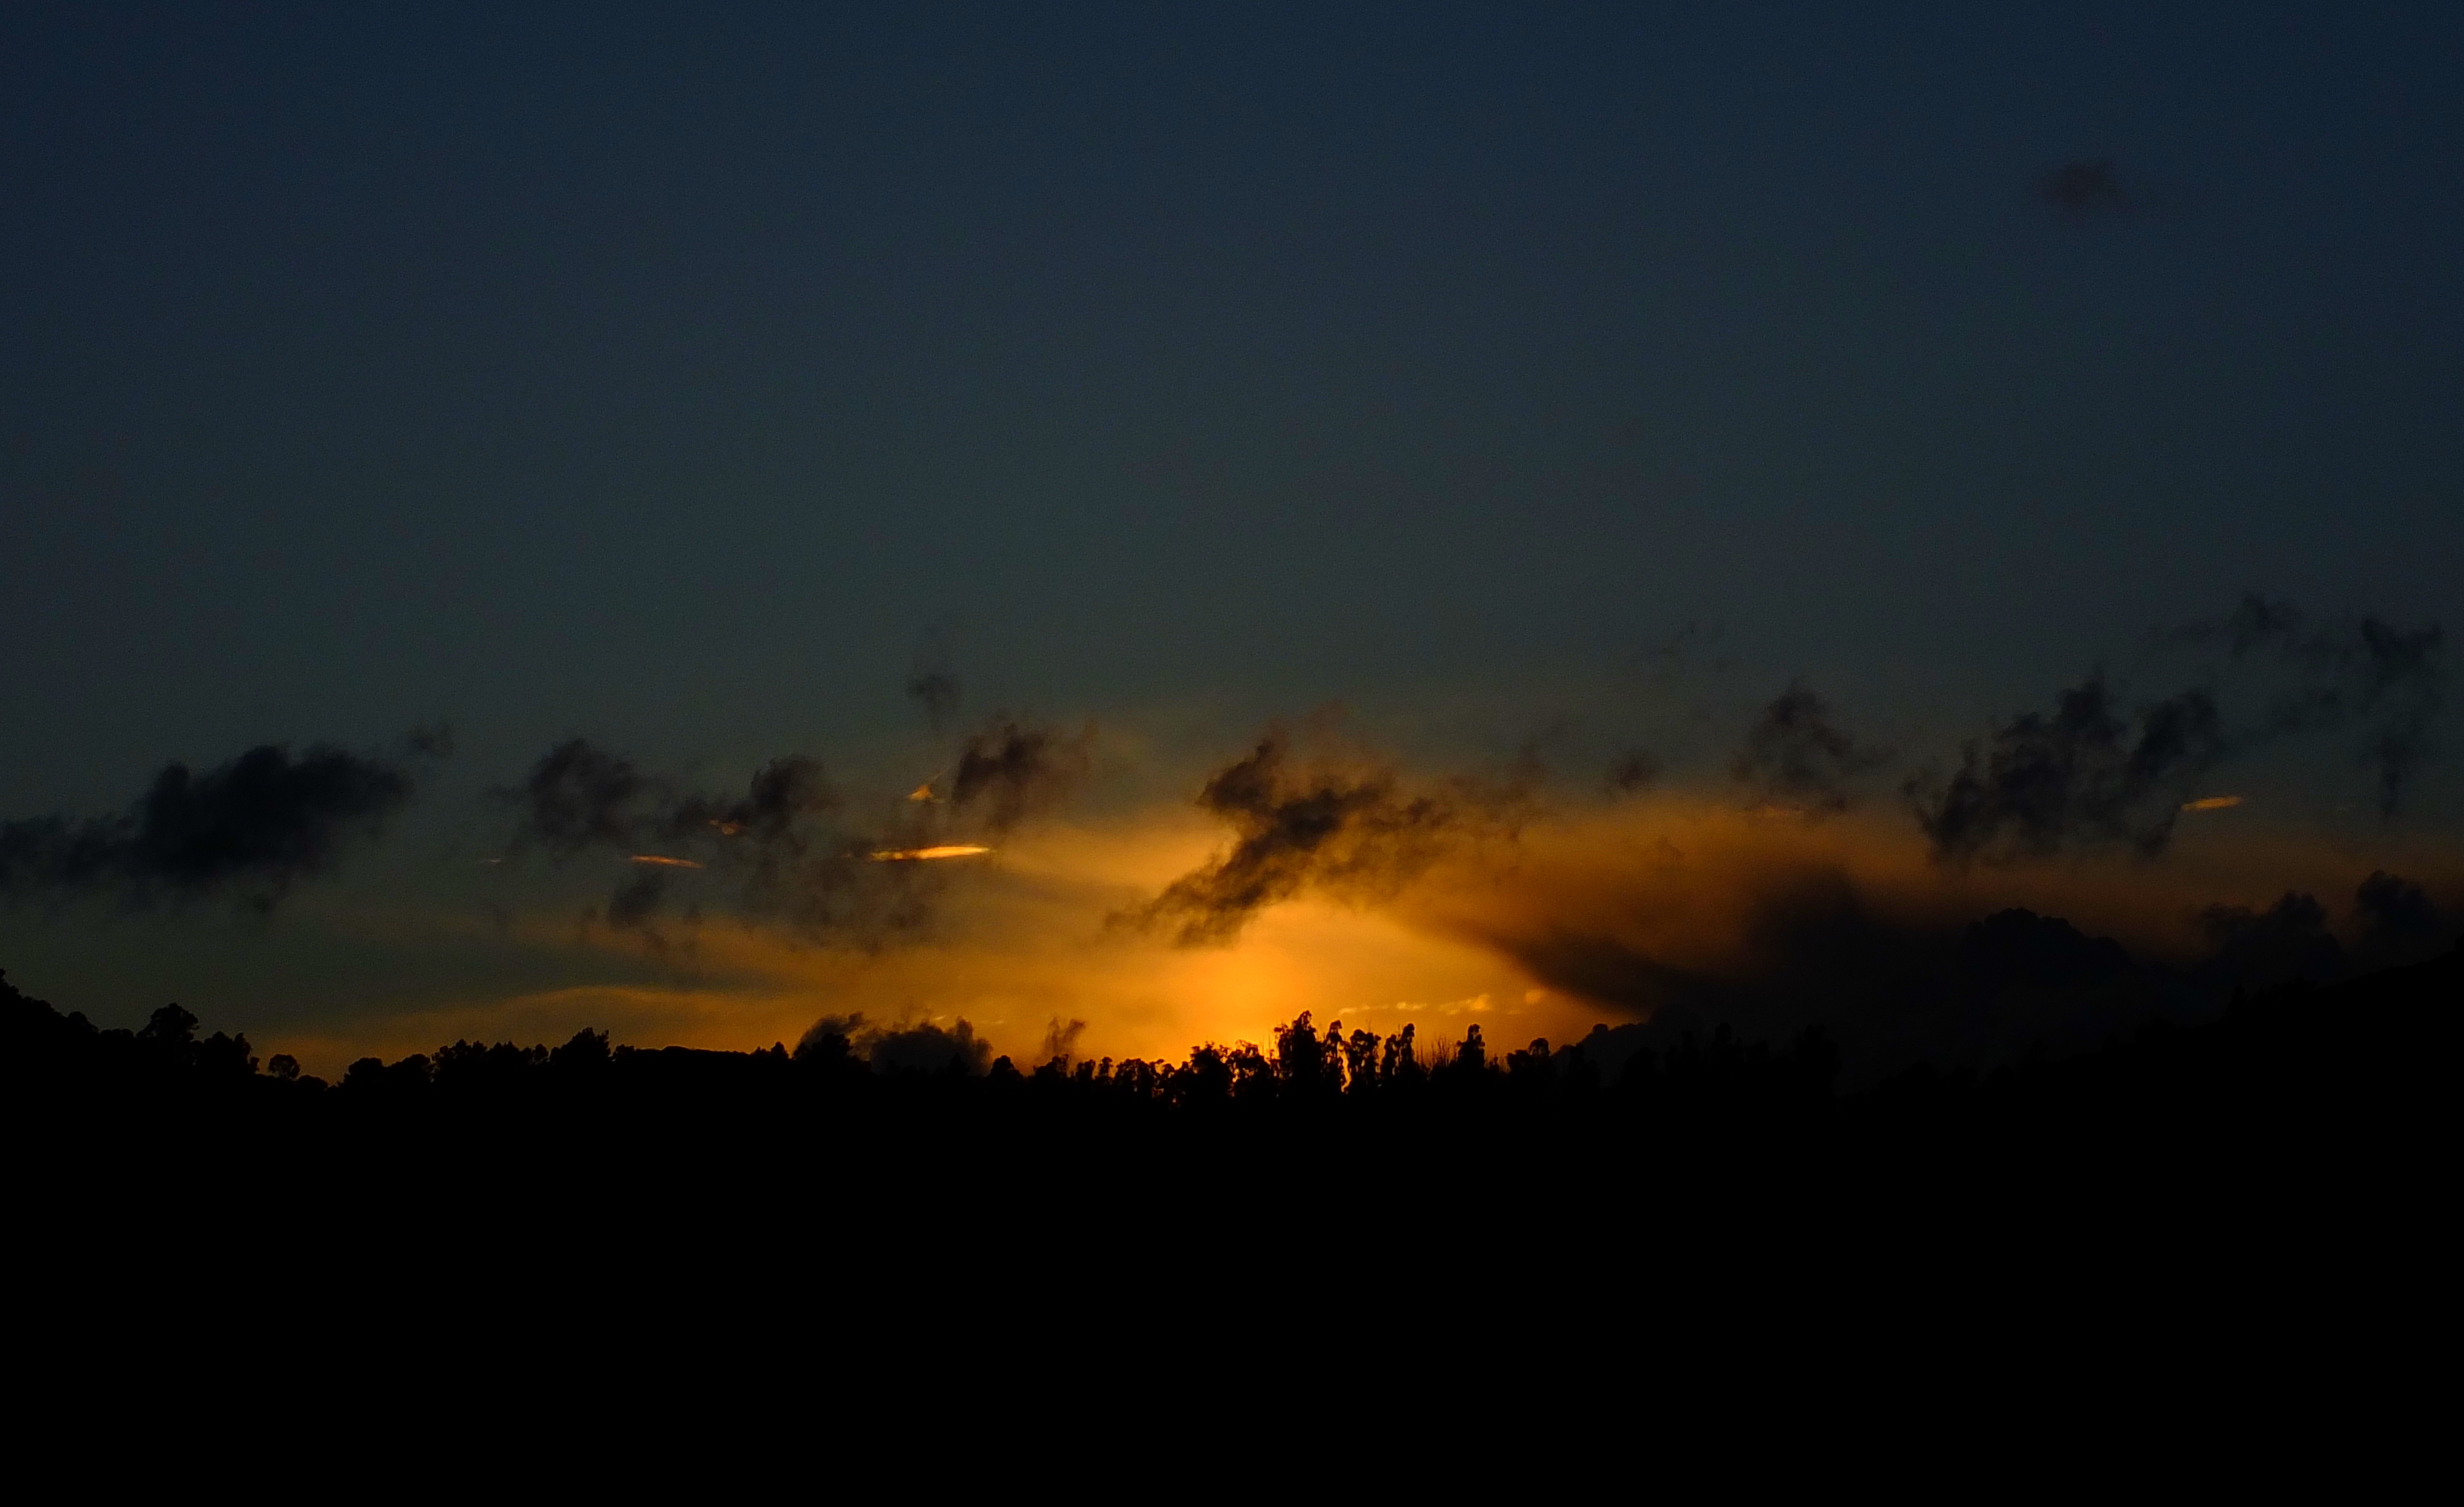
landscape, cloud, sky, sunrise, sunset, morning, dawn, atmosphere, dusk, evening, darkness, spain, puestadesol, galicia, paisajes, atardecer, bolinas, espana, ggl1, gaby1, gphoto, cotobade, aguasantas, fujifilmxs1, afterglow, atmospheric phenomenon, red sky at morning